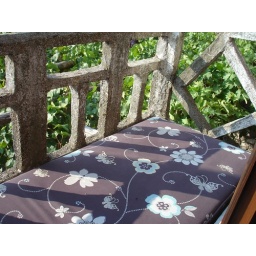
afra's mattress as the floor of balcony in assos - kozlu